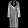
Label: Coat